Broch of West Burrafirth

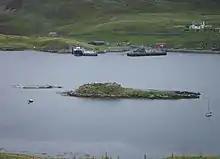
Remains of the broch on the little holm

The Broch of West Burrafirth is an Iron Age broch located on the west side of Mainland, Shetland.